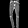
Label: Trouser